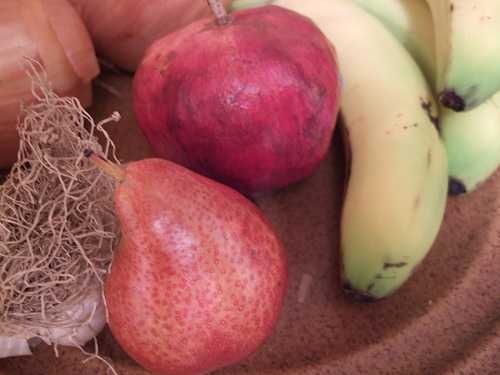
Label: Pomegranate